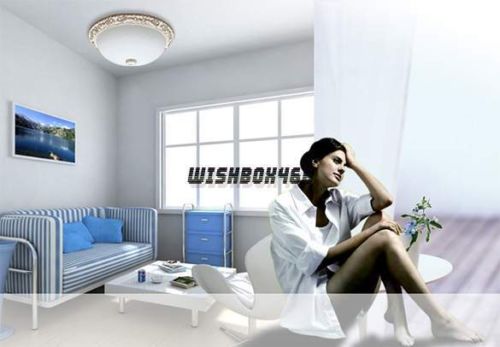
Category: lamp